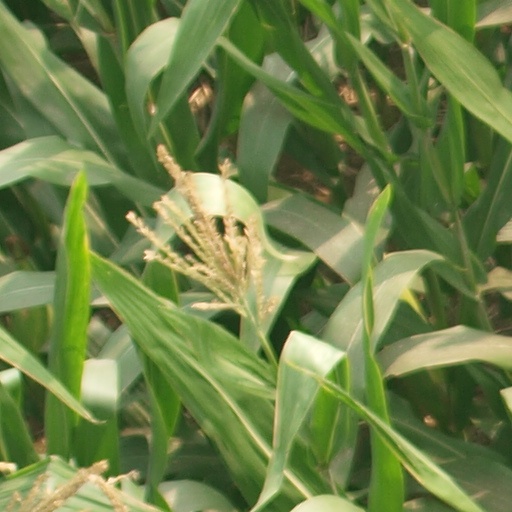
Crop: maize; corn